Question: What is this?
Tambaya: Mene wannan?
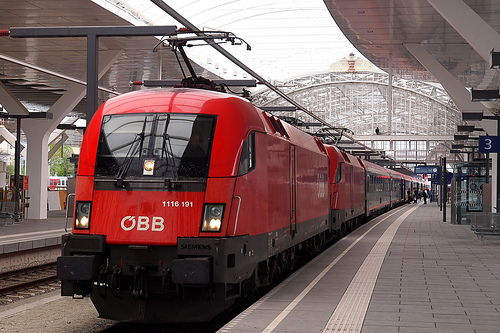
Answer: A train station.
Amsa: Tashar jirgin ƙasa.